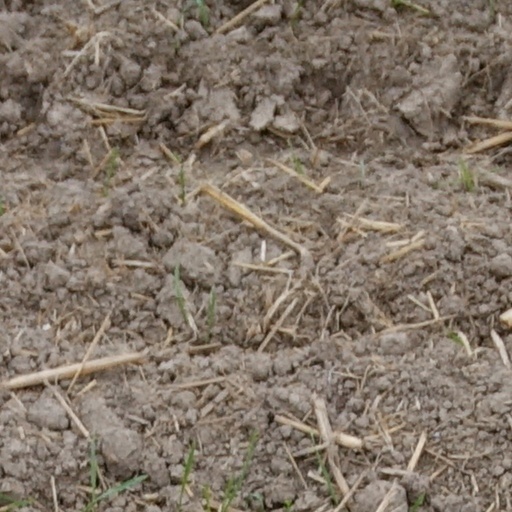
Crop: wheat